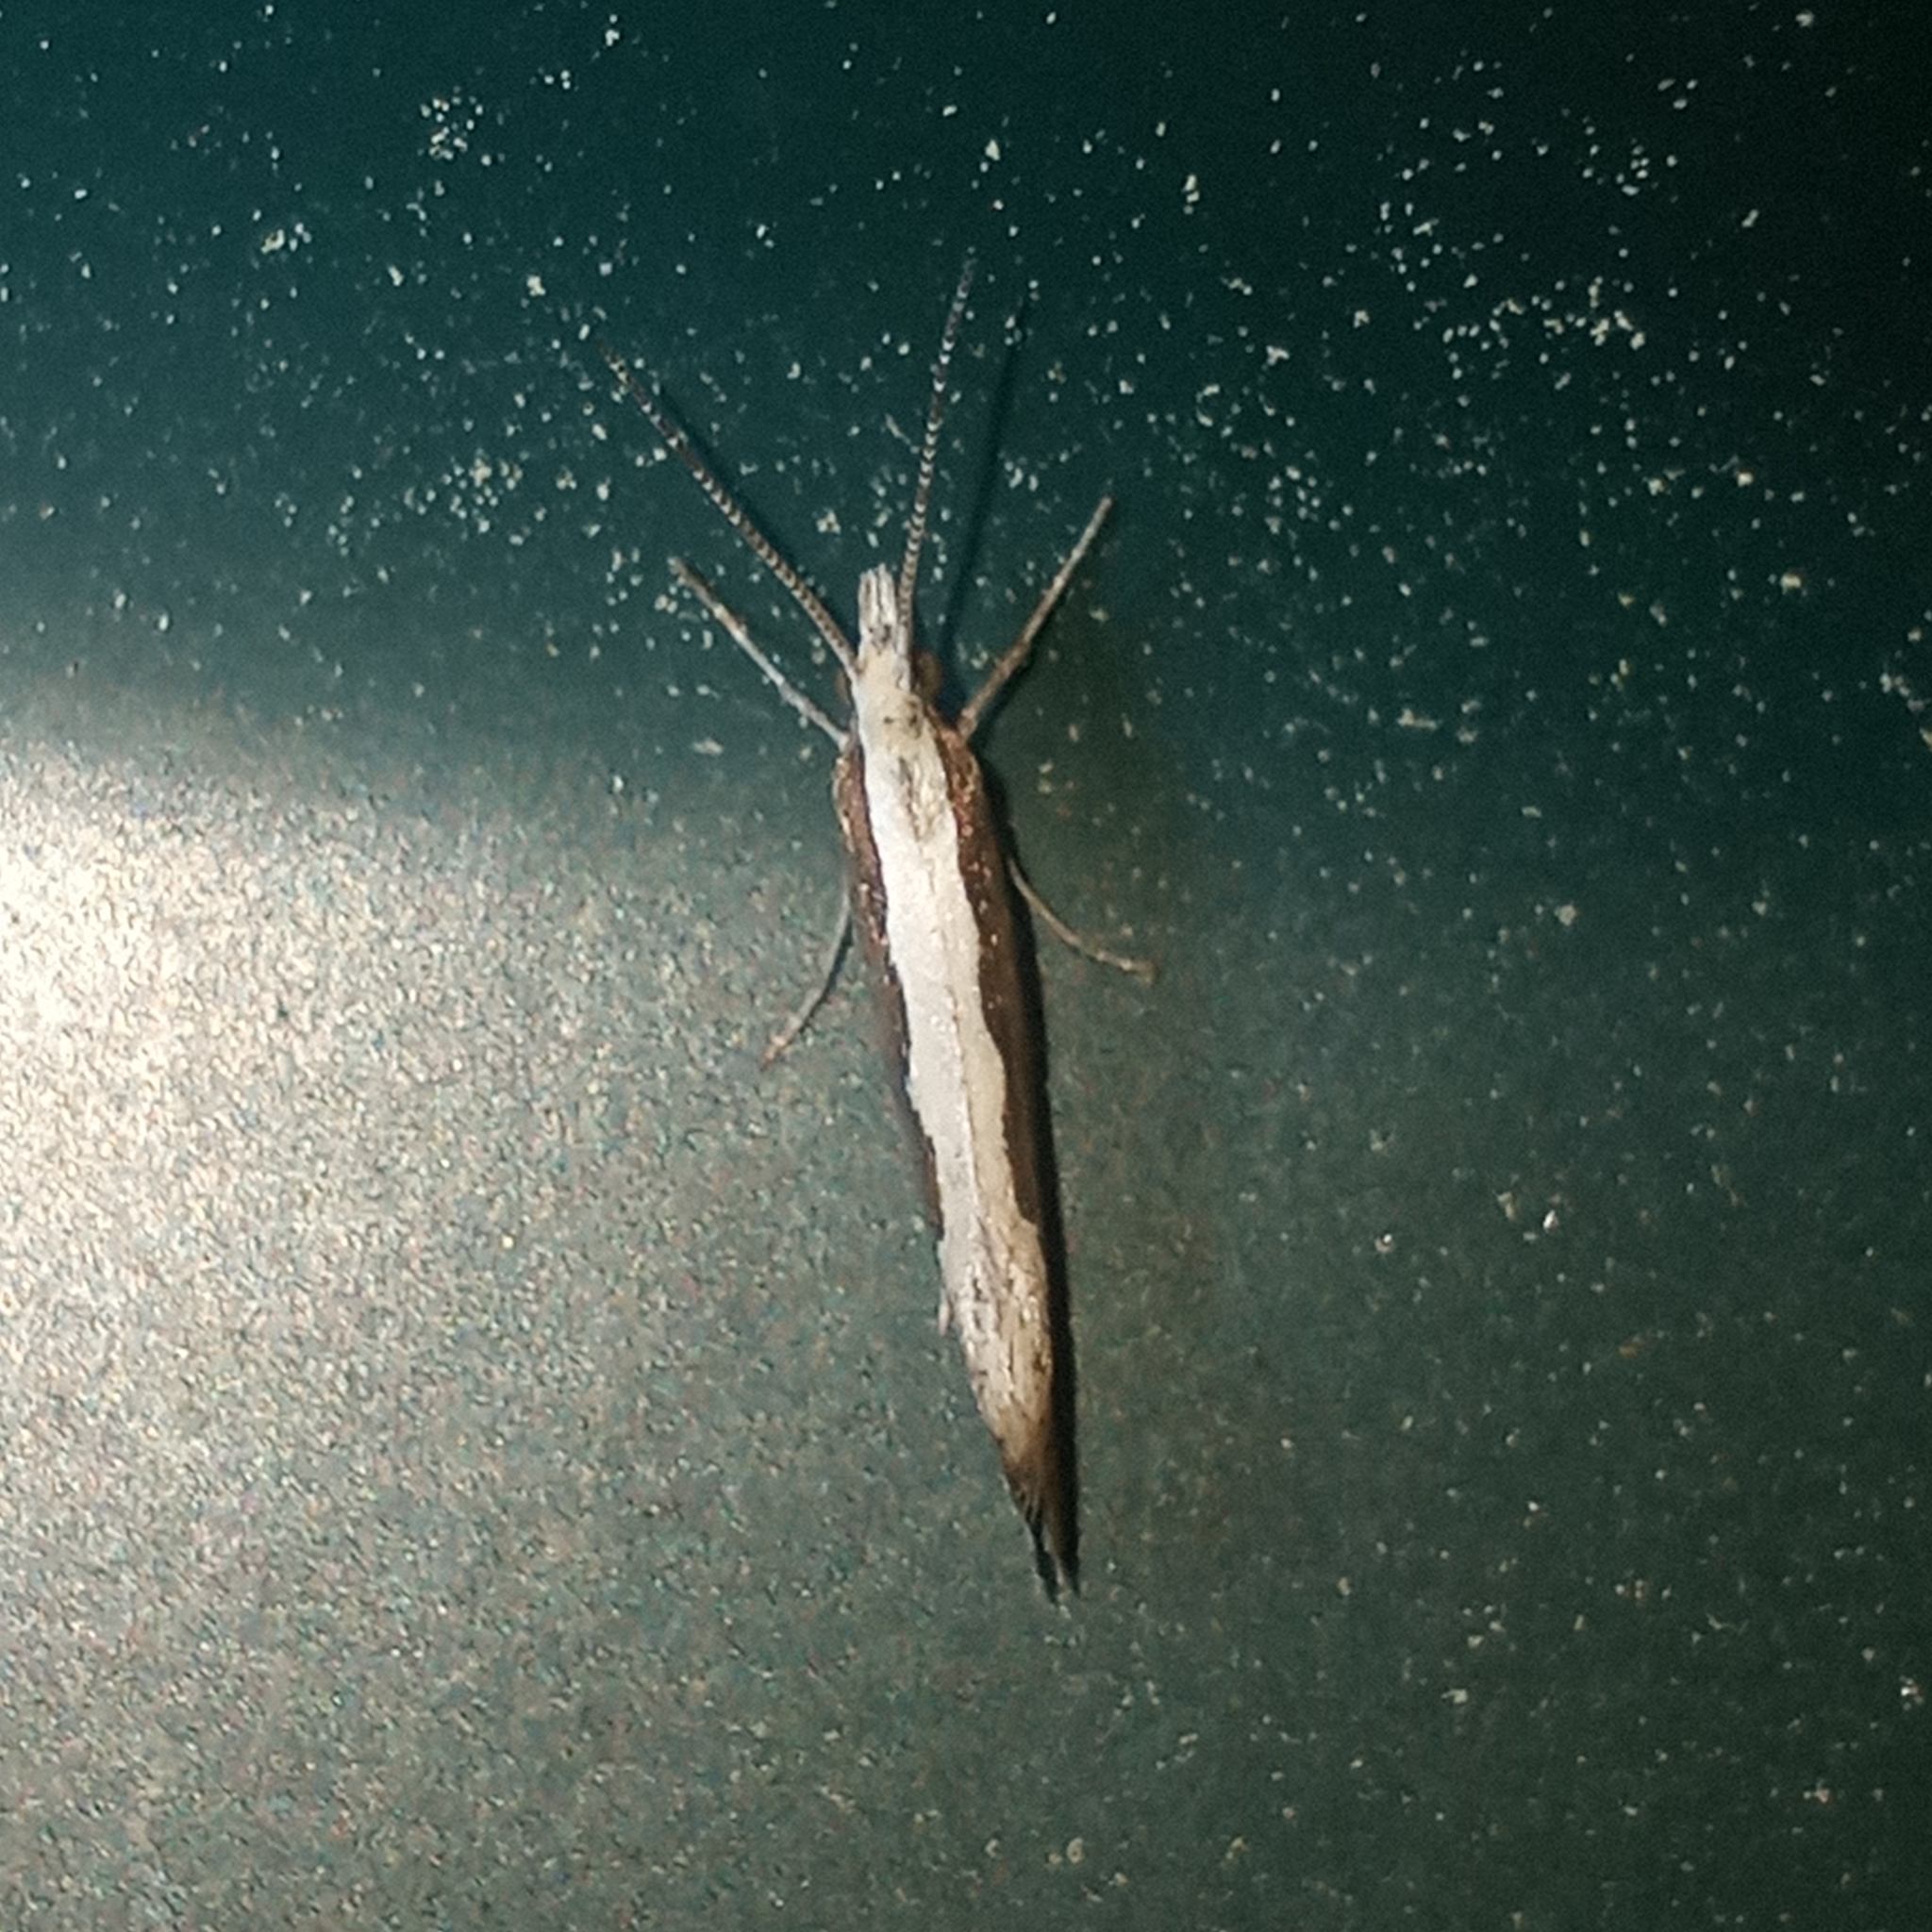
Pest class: diamondback_moth